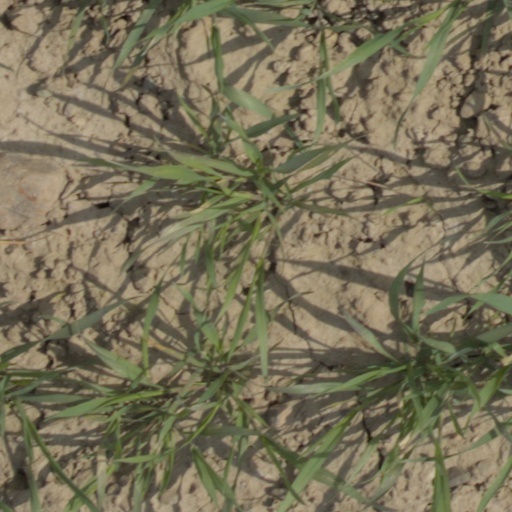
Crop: wheat